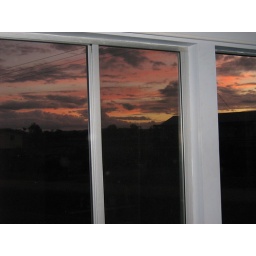
From my bedroom window in Forrie